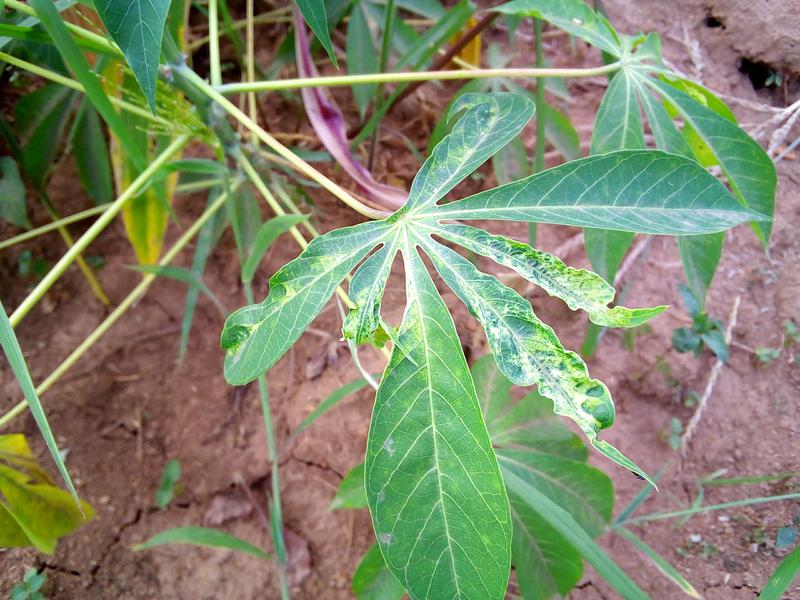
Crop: cassava
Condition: mosaic_disease